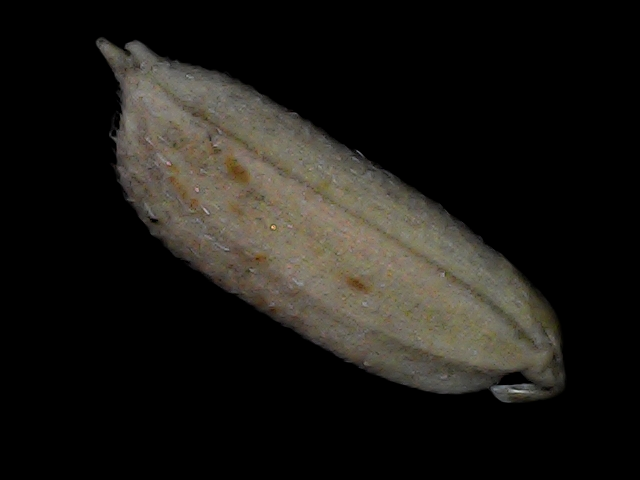
Rice variety: Bd79